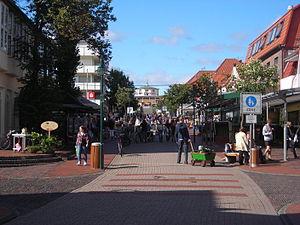
Carfree est un mouvement international qui réunit des organisations et des individus engagés à promouvoir des alternatives à la dépendance automobile, autant en matière de modes de déplacement que d'urbanisme.